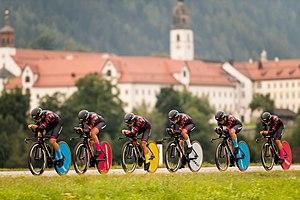
Le championnat du monde du contre-la-montre par équipes de marques féminin est une compétition de cyclisme sur route organisée par l'Union cycliste internationale entre 2012 et 2018.
Le contre-la-montre par équipes féminin des championnats du monde de cyclisme sur route 2018 a lieu le 23 septembre 2018 à Innsbruck, en Autriche. Le parcours est tracé sur 54,5 kilomètres.
La Saison 2018 de l'équipe Canyon-SRAM Racing est la dix-septième de la formation si on considère que la structure remonte à la T-Mobile de 2002. Katarzyna Niewiadoma, mais aussi Alice Barnes et Lisa Klein, ainsi que Christa Riffel et Tanja Erath rejoignent l'équipe tandis que Lisa Brennauer, Barbara Guarischi et Mieke Kröger la quittent.
L'équipe cycliste Canyon-SRAM est une équipe cycliste féminine allemande. Elle est issue de l'équipe T-Mobile créée en 2002 et a également portée le nom de High Road, Columbia, Columbia-Highroad, Columbia-HTC, HTC-Columbia, HTC-Highroad et Specialized-Lululemon au cours de son histoire. Elle a également alterné entre le pavillon allemand et américain. L'homme d'affaire américain Bob Stapleton a pris une grande part dans sa formation, puis a dirigé directement l'équipe, conjointement avec l'équipe masculine, de 2005 à 2011. En 2012, après l'arrêt de l'équipe masculine, Kristy Scrymgeour reprend l'équipe féminine. Son directeur sportif est Ronny Lauke depuis 2008. En 2016, ce dernier devient directeur de la formation.